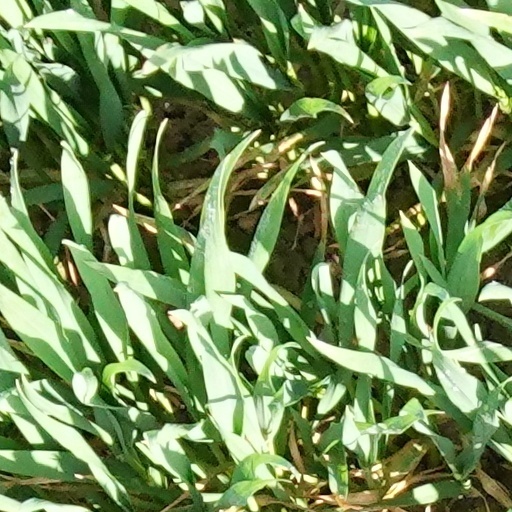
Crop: wheat